Naval mine

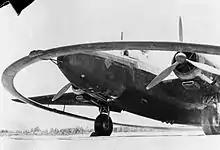
A Vickers Wellington fitted with a "DWI", magnetic mine exploder, Ismailia, Egypt

During World War I, mines were used extensively to defend coasts, coastal shipping, ports and naval bases around the globe. The Germans laid mines in shipping lanes to sink merchant and naval vessels serving Britain. The Allies targeted the German U-boats in the Strait of Dover and the Hebrides. In an attempt to seal up the northern exits of the North Sea, the Allies developed the North Sea Mine Barrage. During a period of five months from June 1918, almost 70,000 mines were laid spanning the North Sea's northern exits. The total number of mines laid in the North Sea, the British East Coast, Straits of Dover, and Heligoland Bight is estimated at 190,000 and the total number during the whole of WWI was 235,000 sea mines. Clearing the barrage after the war took 82 ships and five months, working around the clock. It was also during World War I, that the British hospital ship, , became the largest vessel ever sunk by a naval mine. The "Britannic" was the sister ship of the RMS "Titanic", and the .